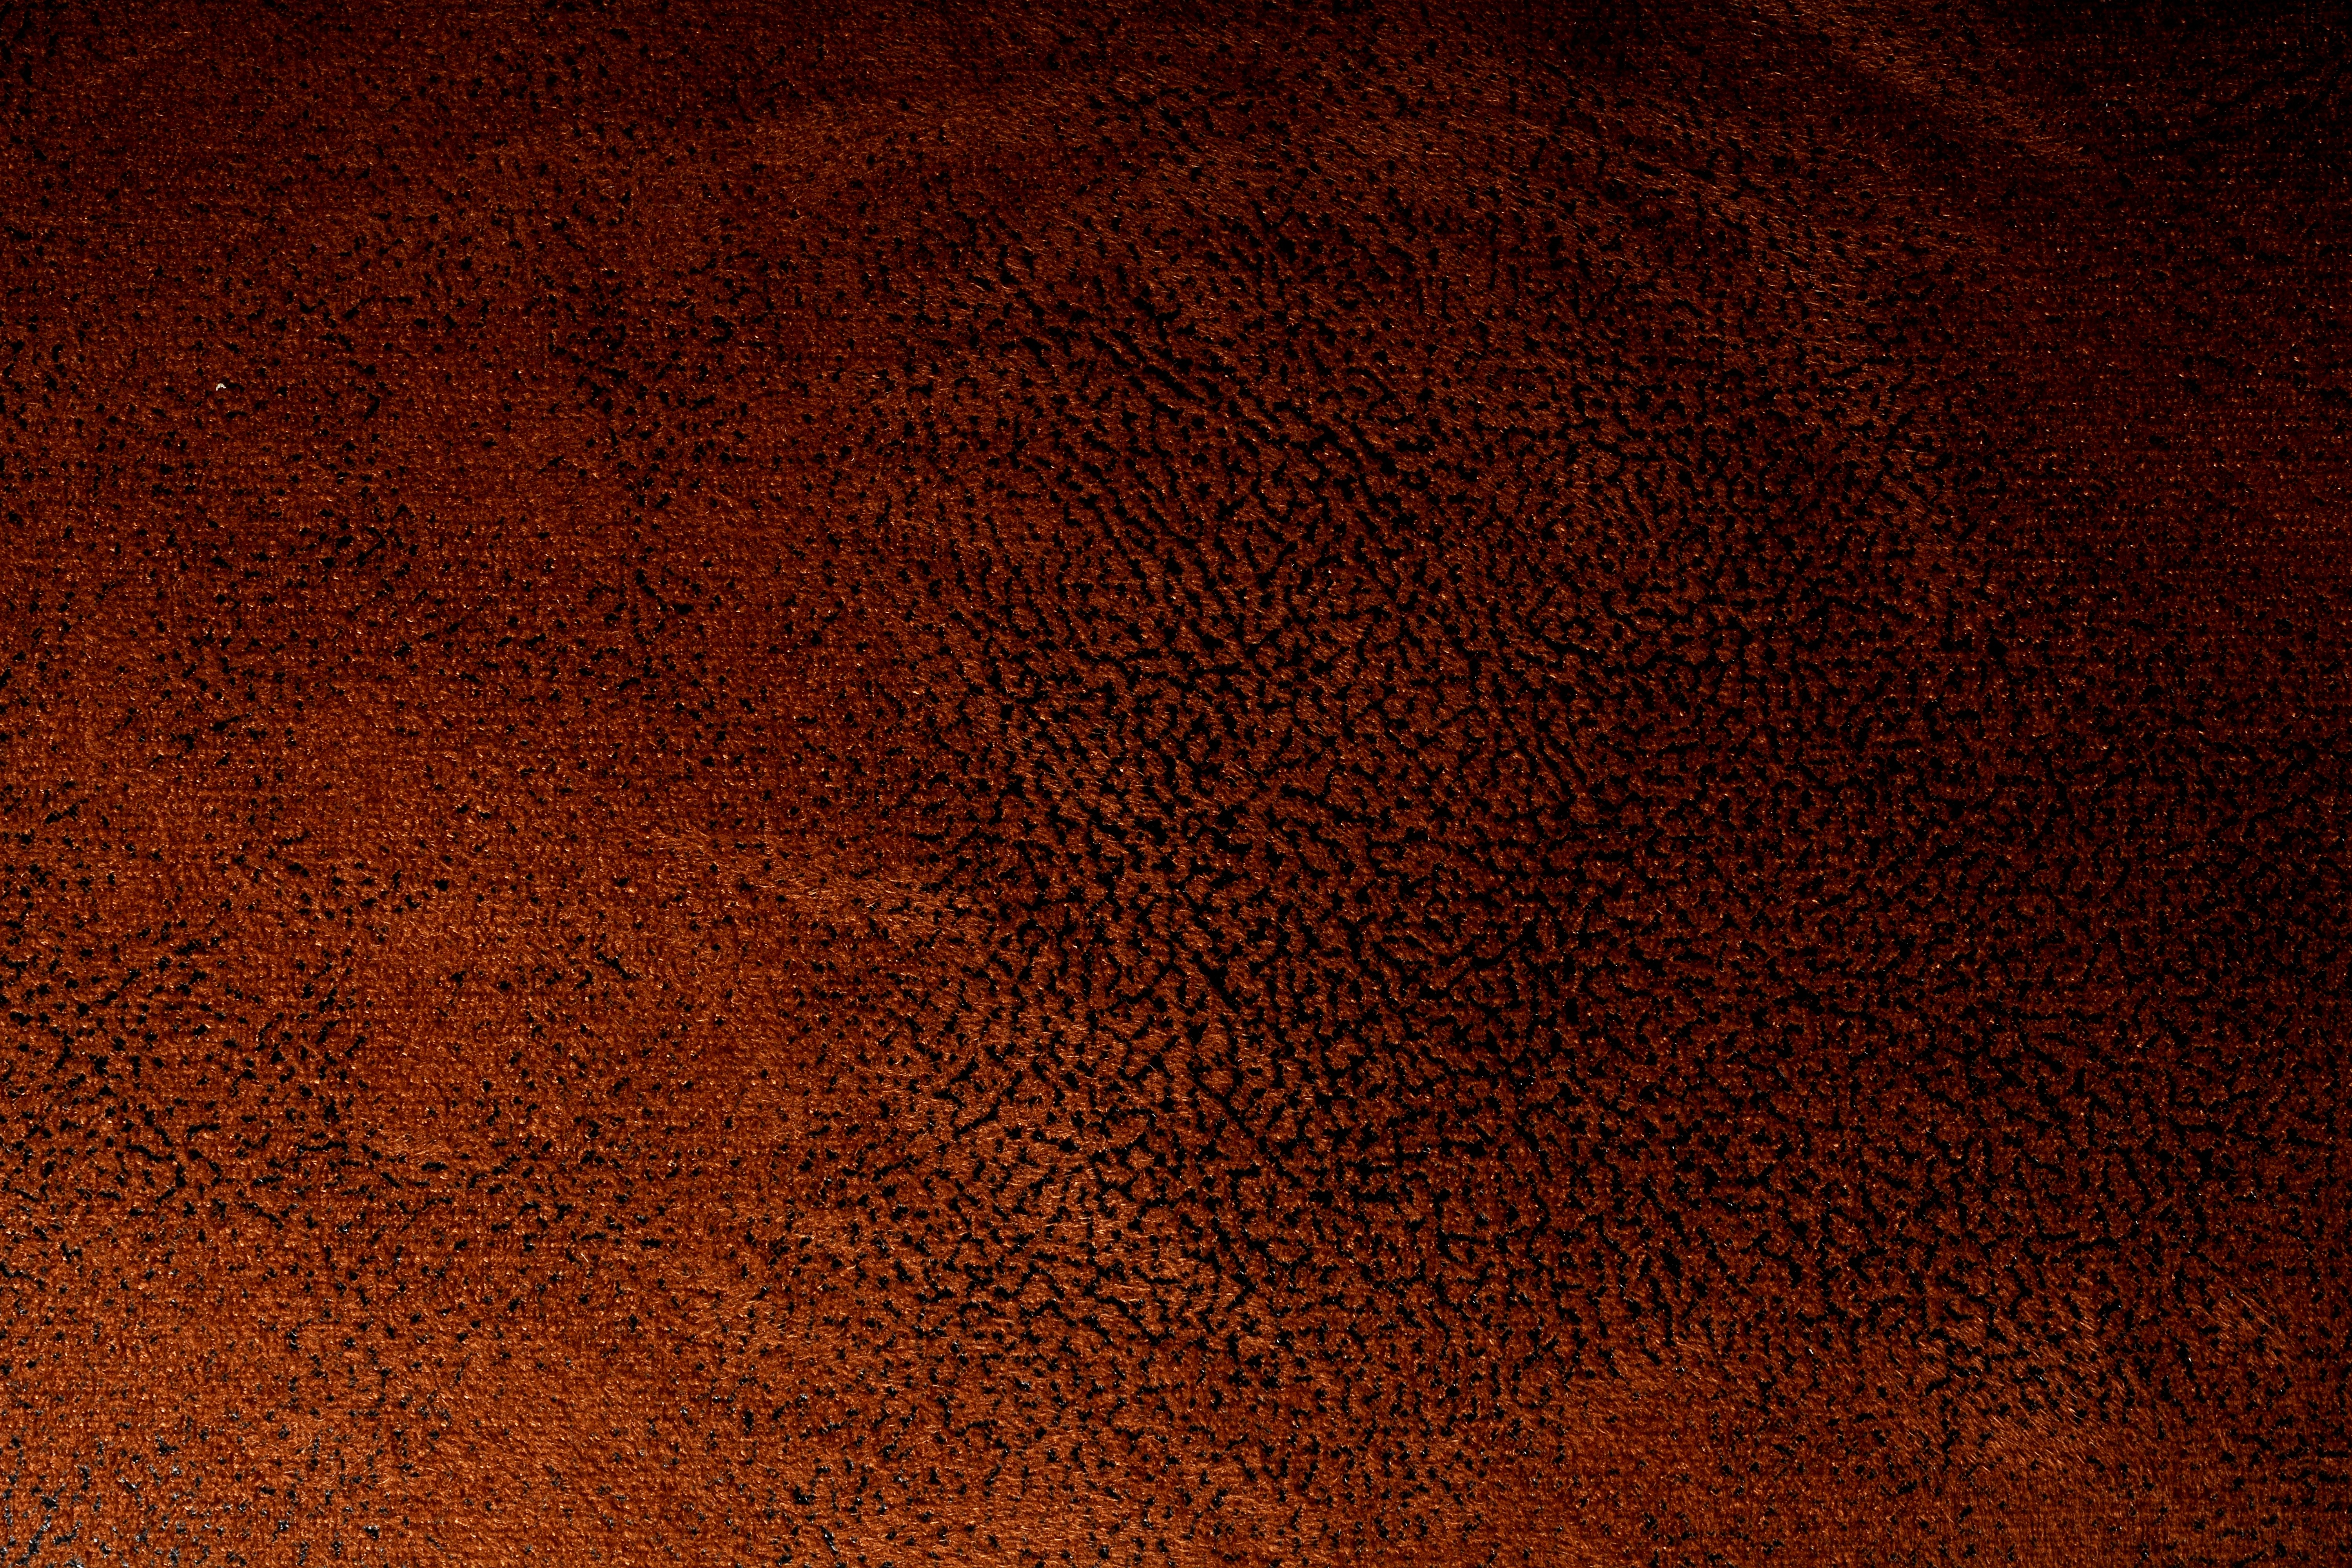
wood, leather, texture, floor, asphalt, pattern, red, brown, soil, circle, hardwood, flooring, art leather, wood flooring, laminate flooring